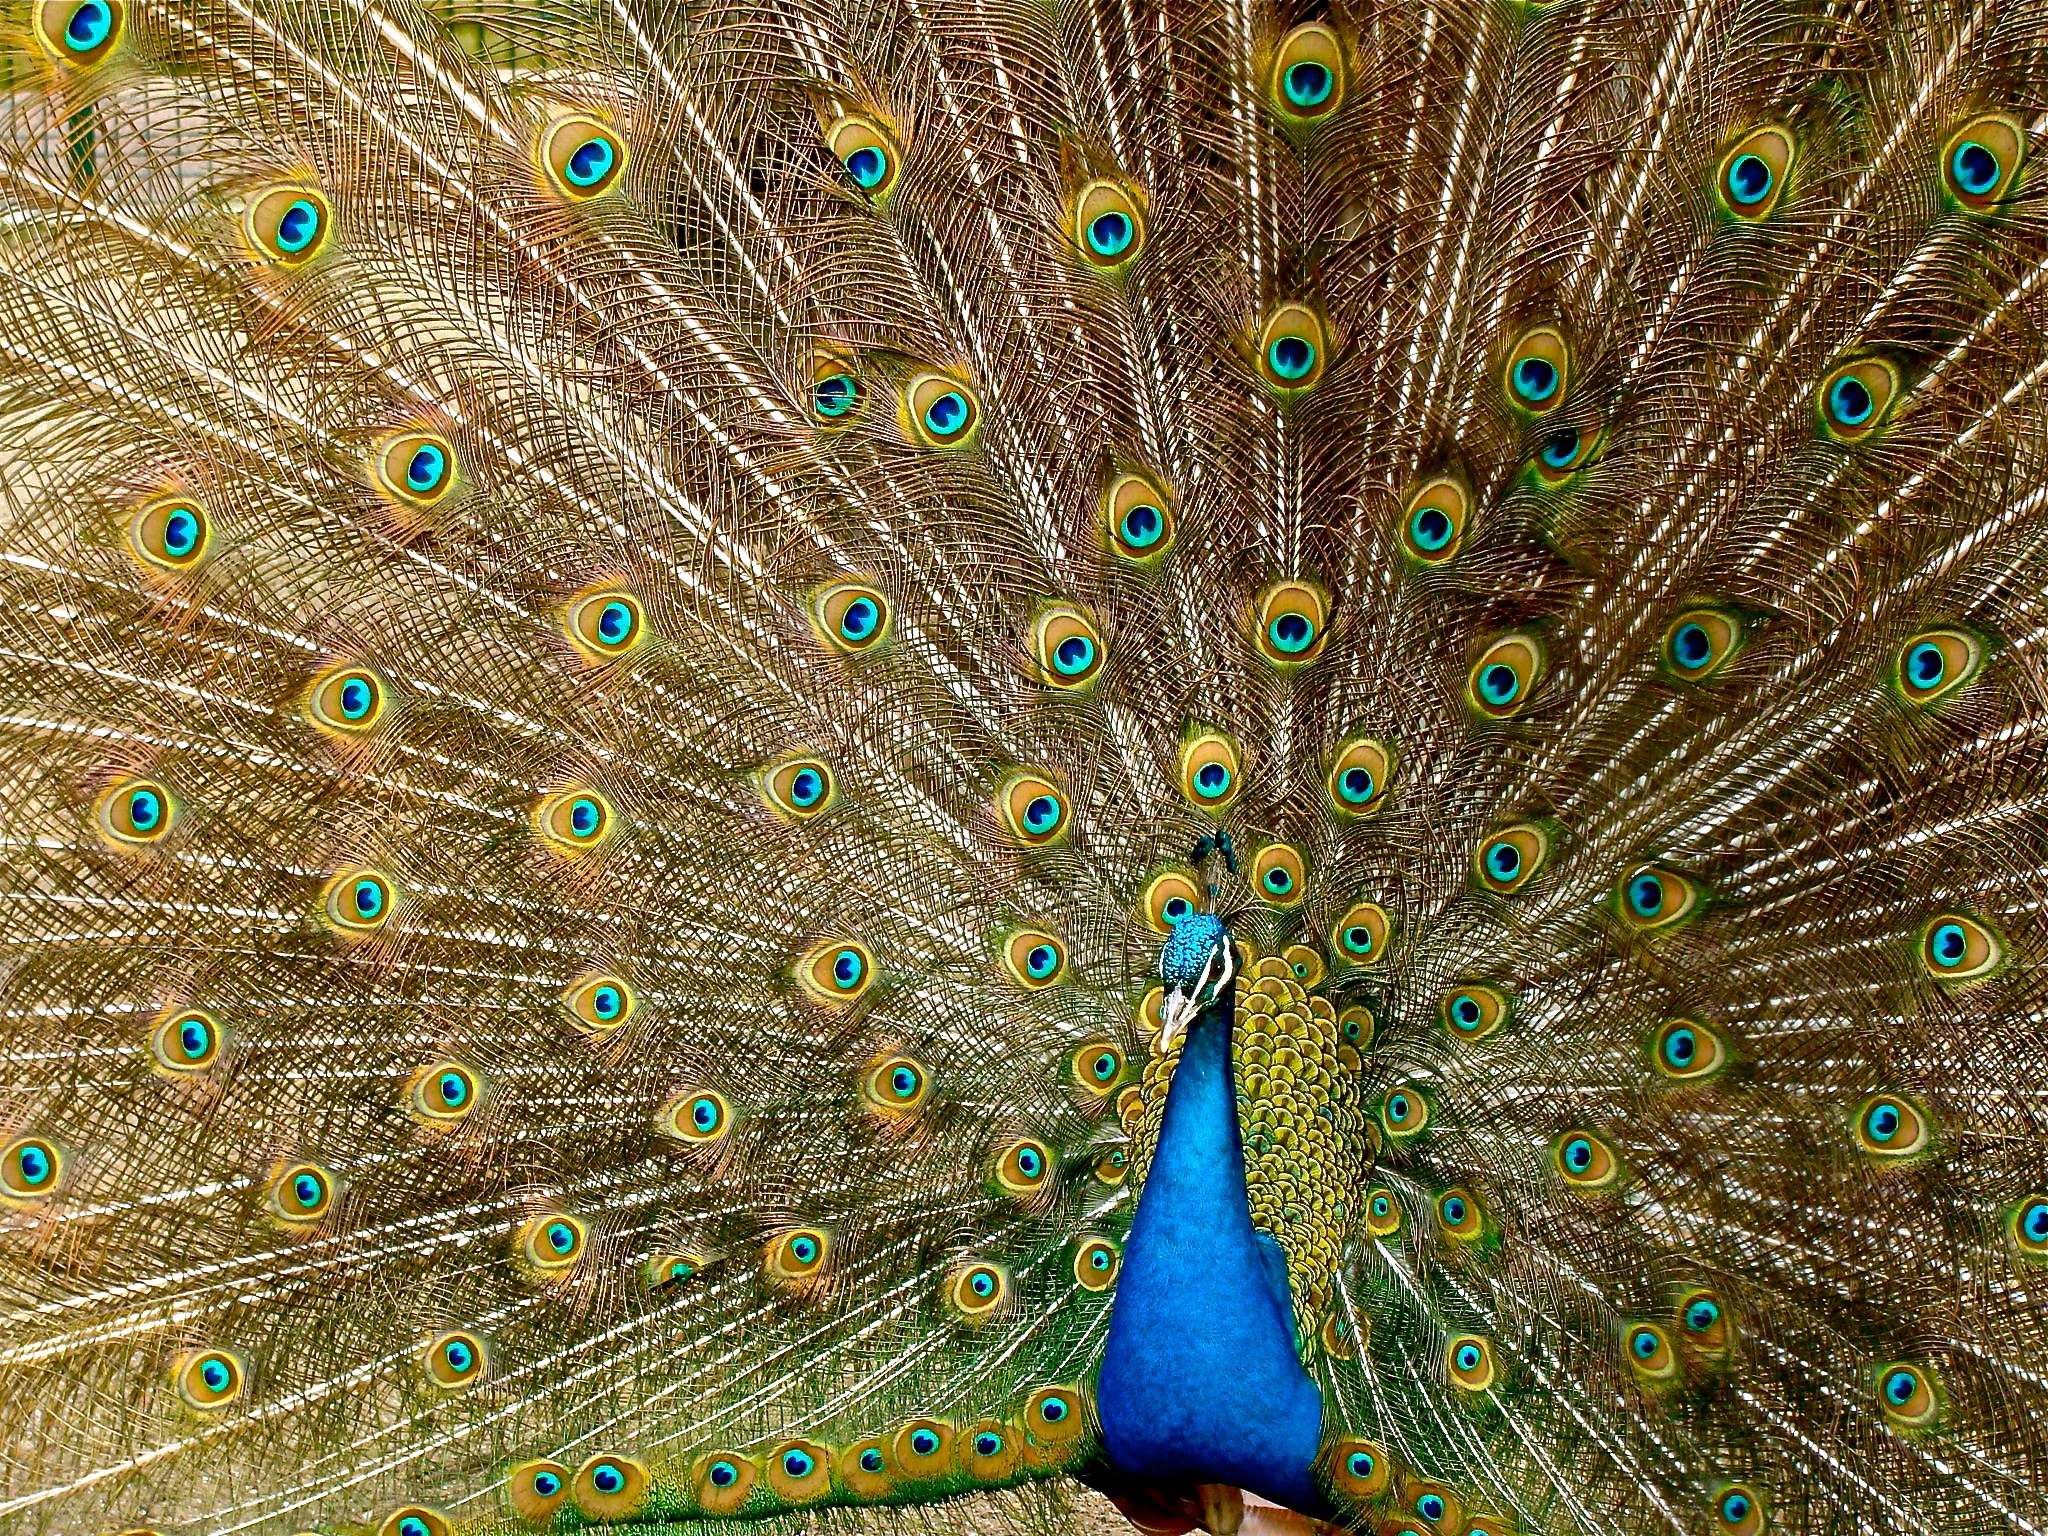
bird, wing, animal, wildlife, pattern, green, beak, colourful, colorful, fauna, peacock, plumage, close up, feathers, galliformes, symmetry, vertebrate, peafowl, phasianidae, hd wallpaper, fashion accessory, royalty free images